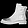
Label: Ankle boot